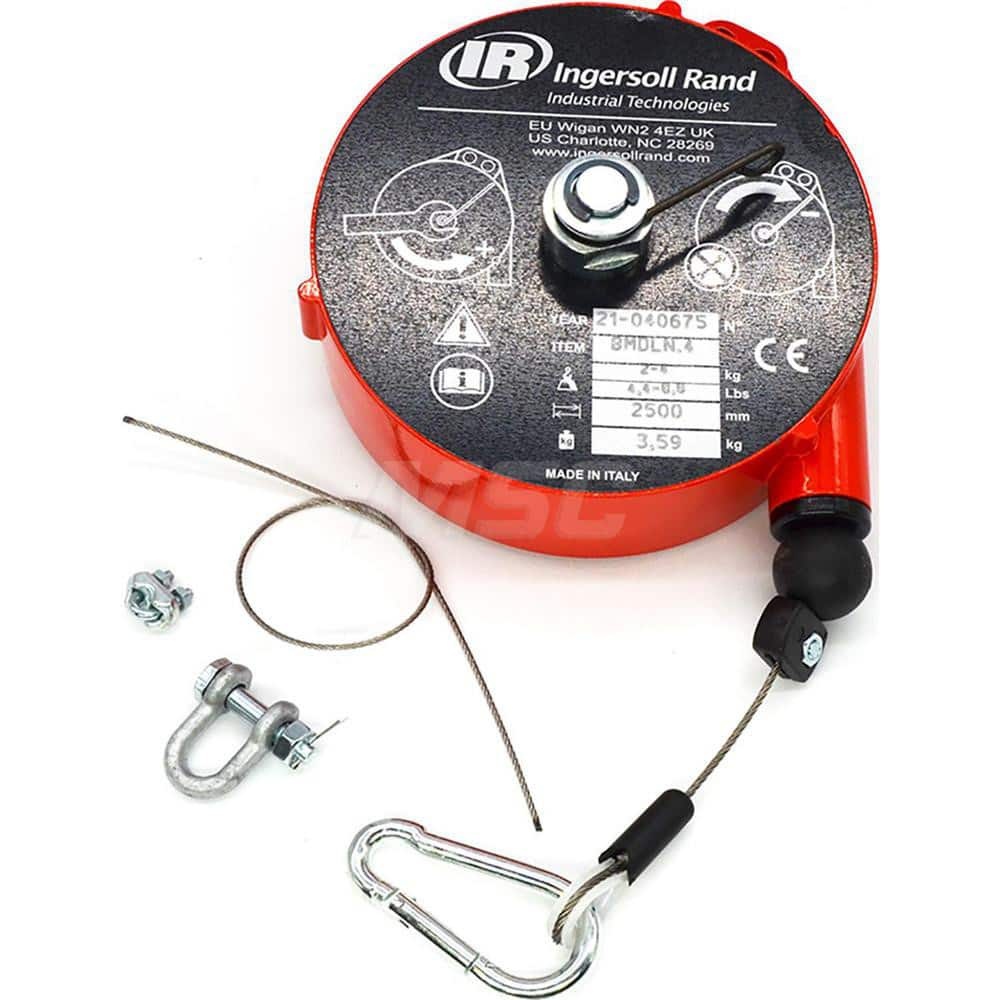
Tool Balancer: 8.8 lb Max Load, 8.2' Cable Length Tension Adjustment, Stainless Steel Cable, Cast Aluminum Housing
Item #: 01095421 Brand: Ingersoll Rand Model #: BMDLN-4 Product Specifications Reel Type Enclosed Hanger Type Fixed Ring Minimum Load Capacity 4.40 Maximum Load Capacity 8.80 Cable Length 8.20 Lockable No Tension Adjustment Yes Ratchet Lock No Cable Material Stainless Steel Housing Material Cast Aluminum
Brand: Ingersoll Rand
Category: Sporting Goods > Fitness & General Exercise Equipment > Balance Trainers > Balance Steps